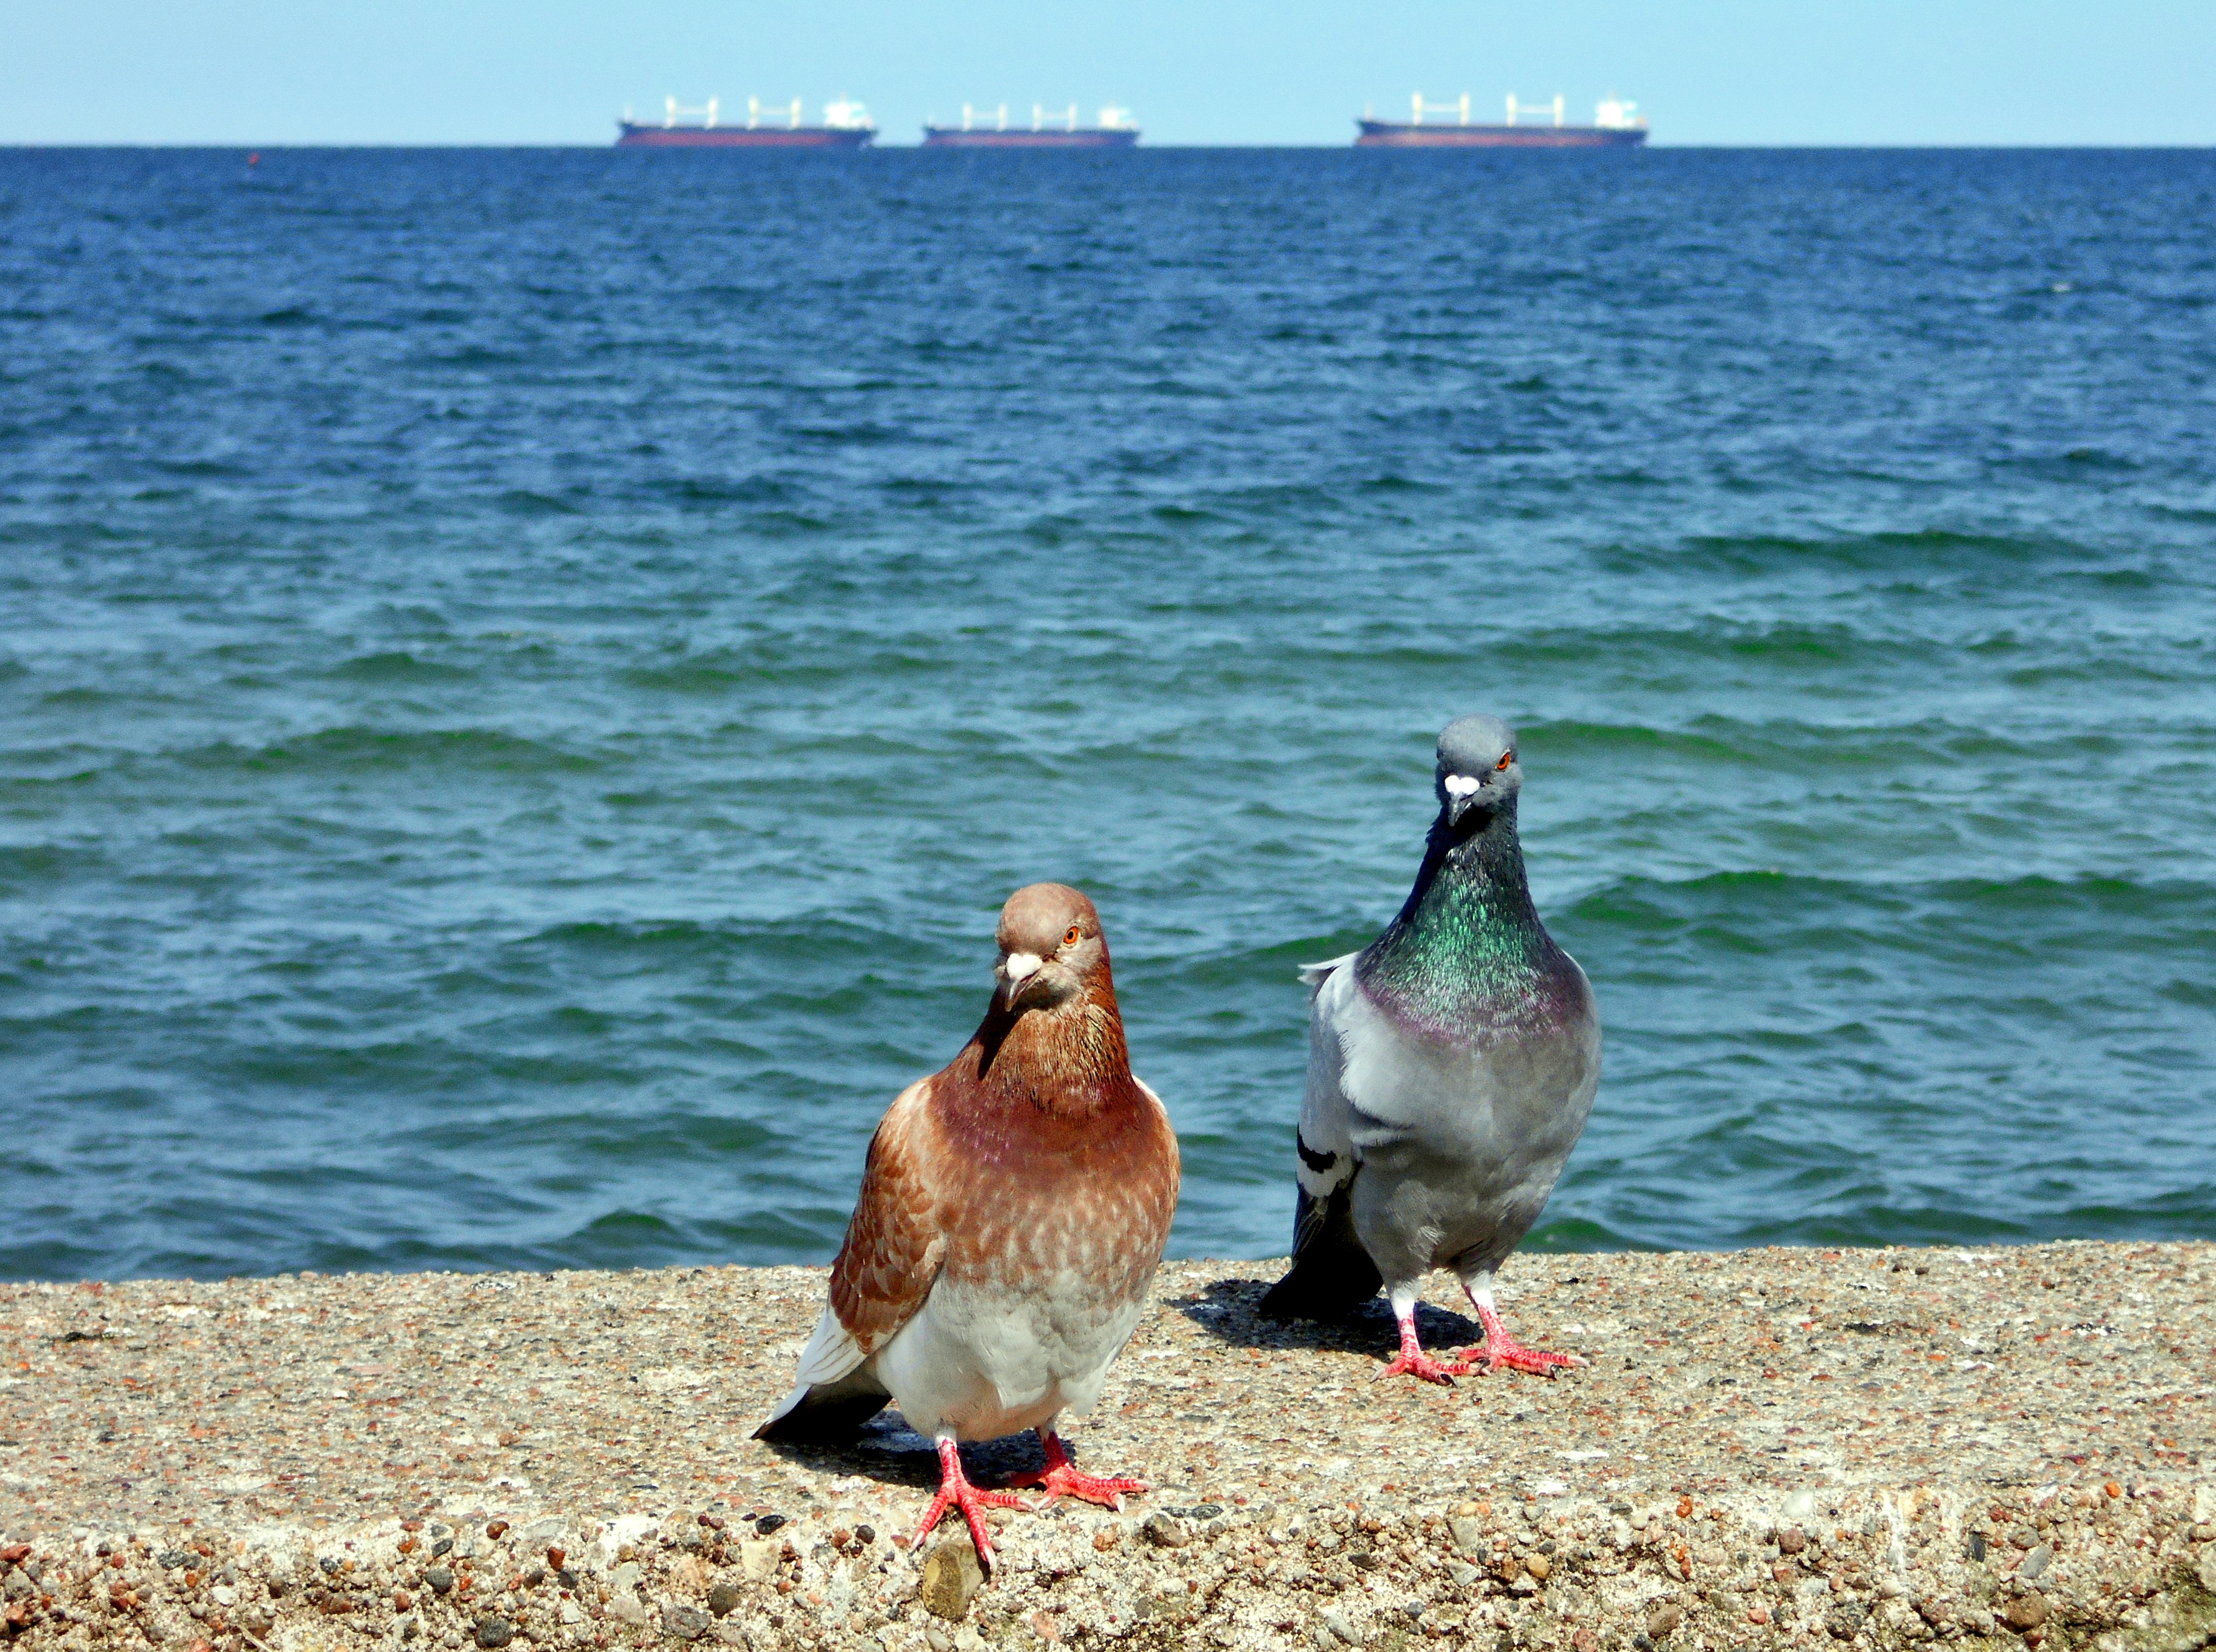
beach, sea, coast, water, bird, shore, ship, fauna, birds, pigeons, colors, duck, goose, water bird, the baltic sea, para